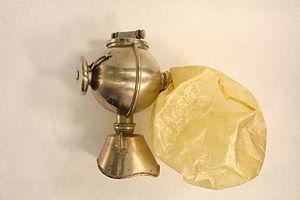
masque d'anesthésie d'Ombredanne
L’anesthésie, en tant que pratique, est née au milieu du XIXᵉ siècle. Cependant, en tant que savoir, elle est bien plus ancienne.
Louis Marie Arsène Ombrédanne, né le 5 mars 1871 à Paris 11ᵉ, et mort le 4 novembre 1956 dans le 17ᵉ arrondissement de Paris, est un anatomiste et chirurgien français, spécialisé dans la chirurgie plastique et la chirurgie pédiatrique.
L’anesthésie est la suppression des sensations. Elle vise à permettre une procédure médicale qui autrement serait trop douloureuse. L'anesthésie peut viser un membre, une région ou l'organisme entier. L'anesthésie loco-régionale est aussi pratiquée dans les cas de douleurs chroniques. Le mot « anesthésie » provient du grec αἴσθησις, faculté de percevoir par les sens, combiné à l'alpha privatif et au nu euphonique.